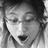
Emotion: surprise